Alexian Kernel

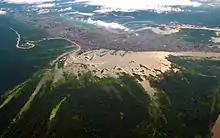
Alexian Kernel born in the important Amazonian city Iquitos.

Percy Alexander Meza Bravo was born on April 18, 1992, in Iquitos, Peru. He attended Scientific University of Peru where he graduated with a Bachelor of Communication Sciences.